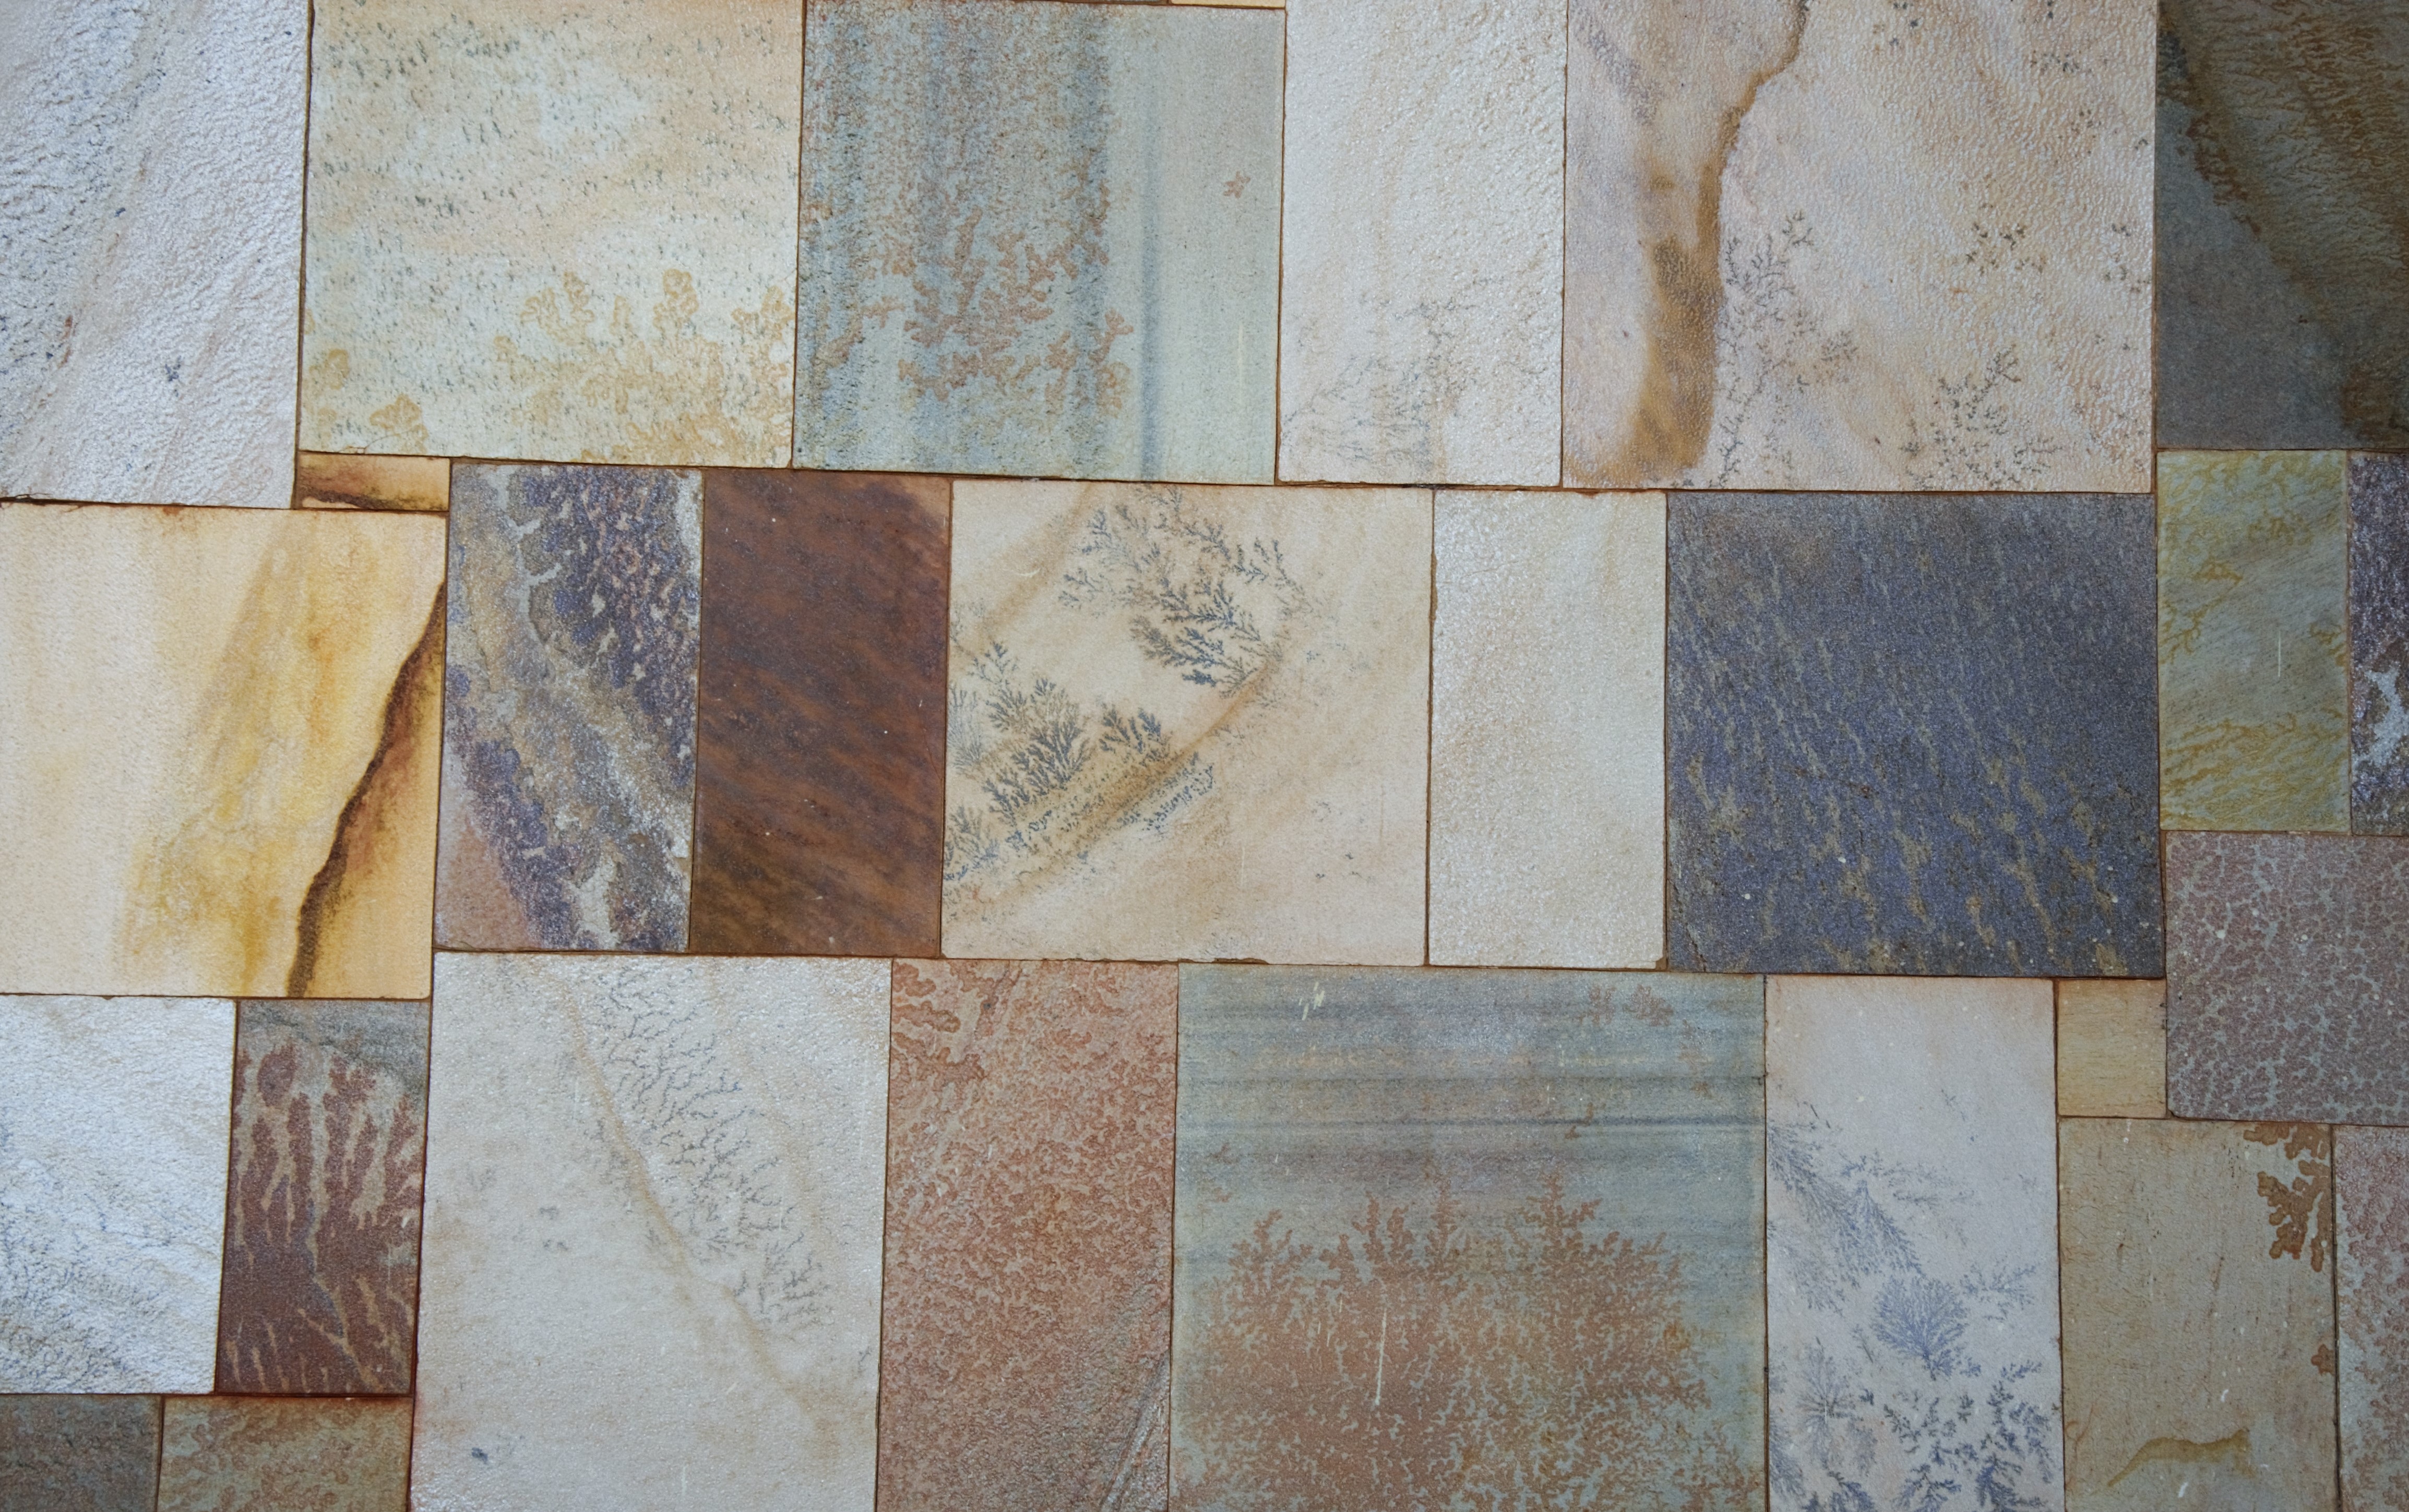
wood, texture, floor, wall, pattern, tile, material, stones, art, background, stone texture, flooring